Clytie (Oceanid)

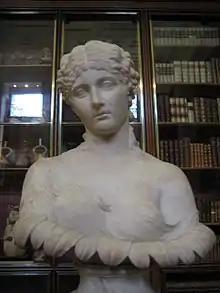
Townley's "Clytie"

Clytie or Clytia is a water nymph, daughter of the Titans Oceanus and Tethys in Greek mythology. She is thus one of the 3,000 Oceanid nymphs, and sister to the 3,000 river-gods.